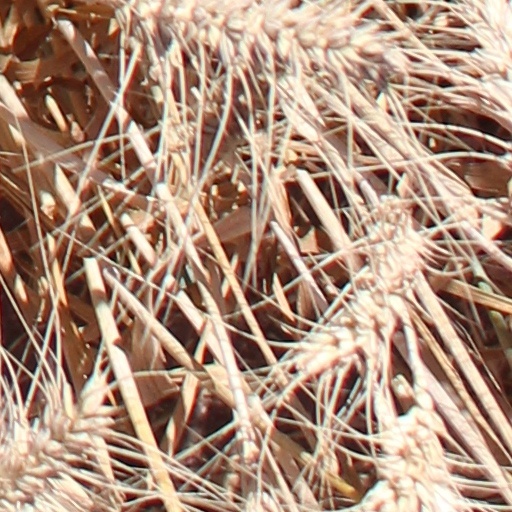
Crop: wheat